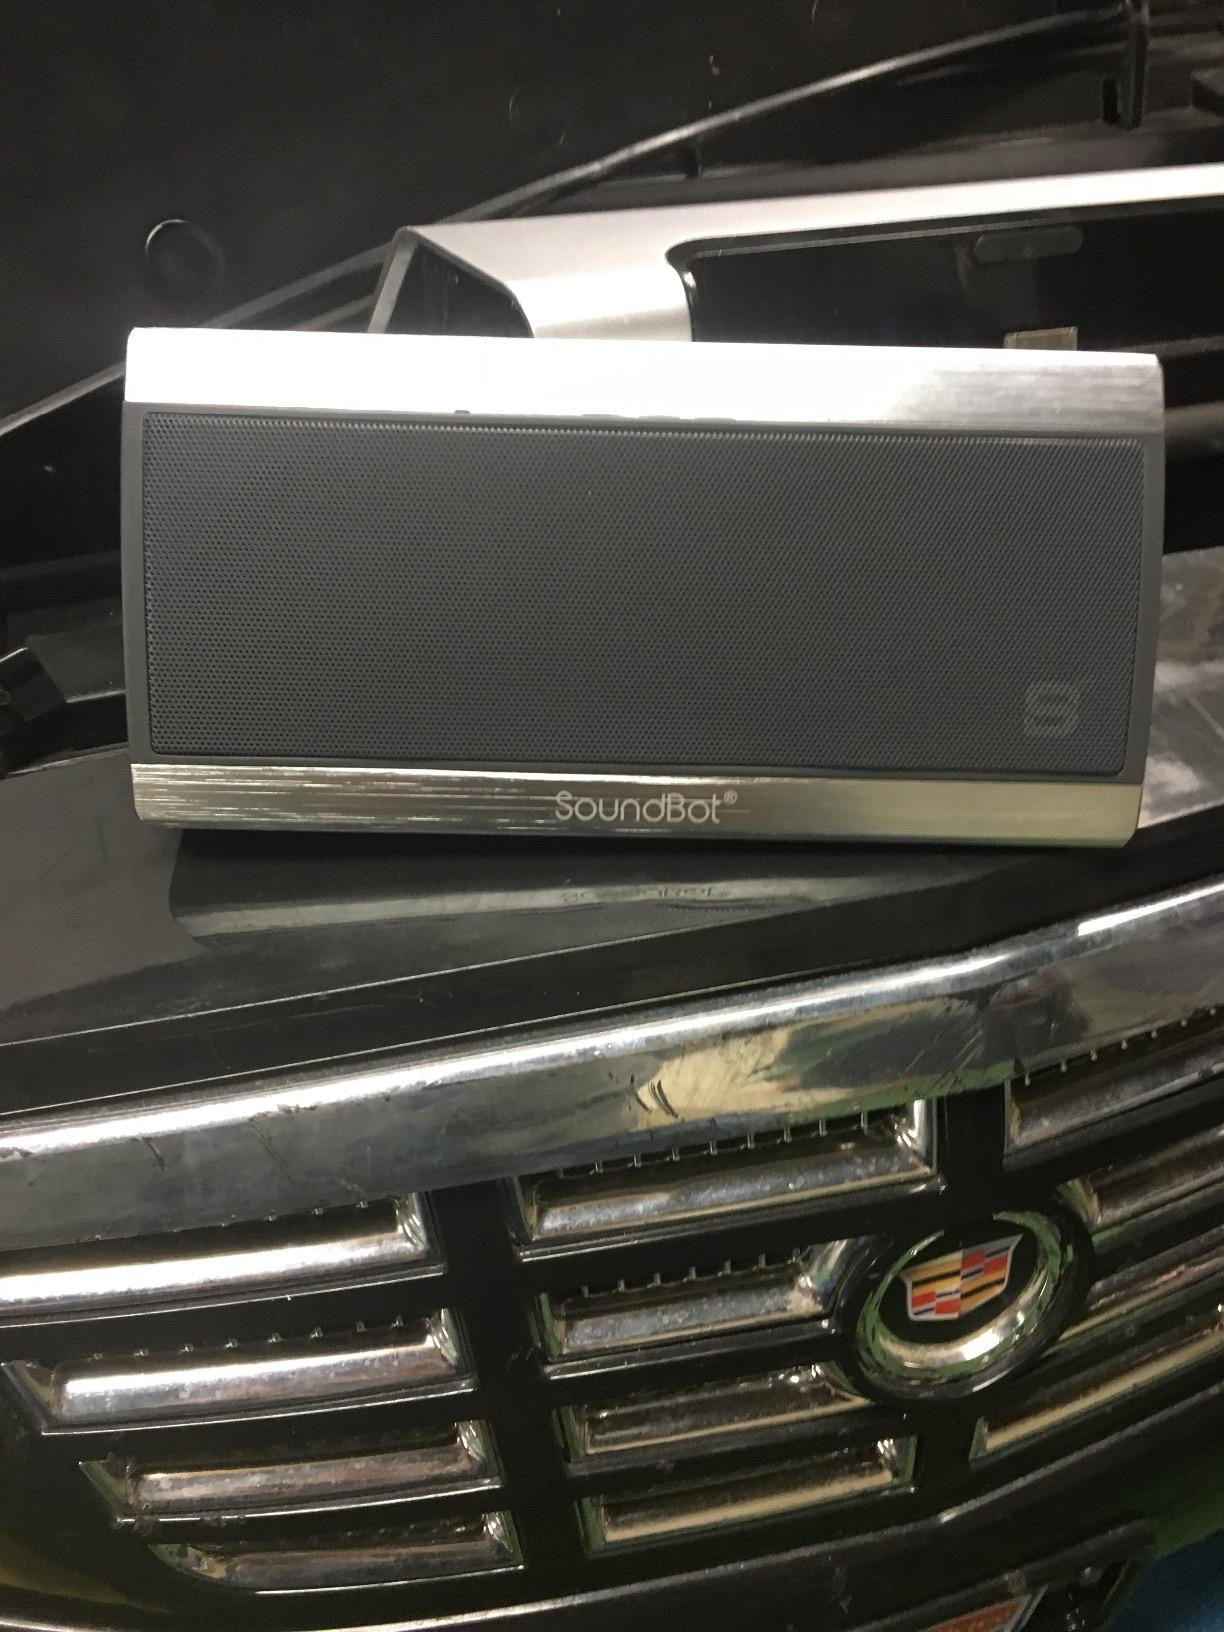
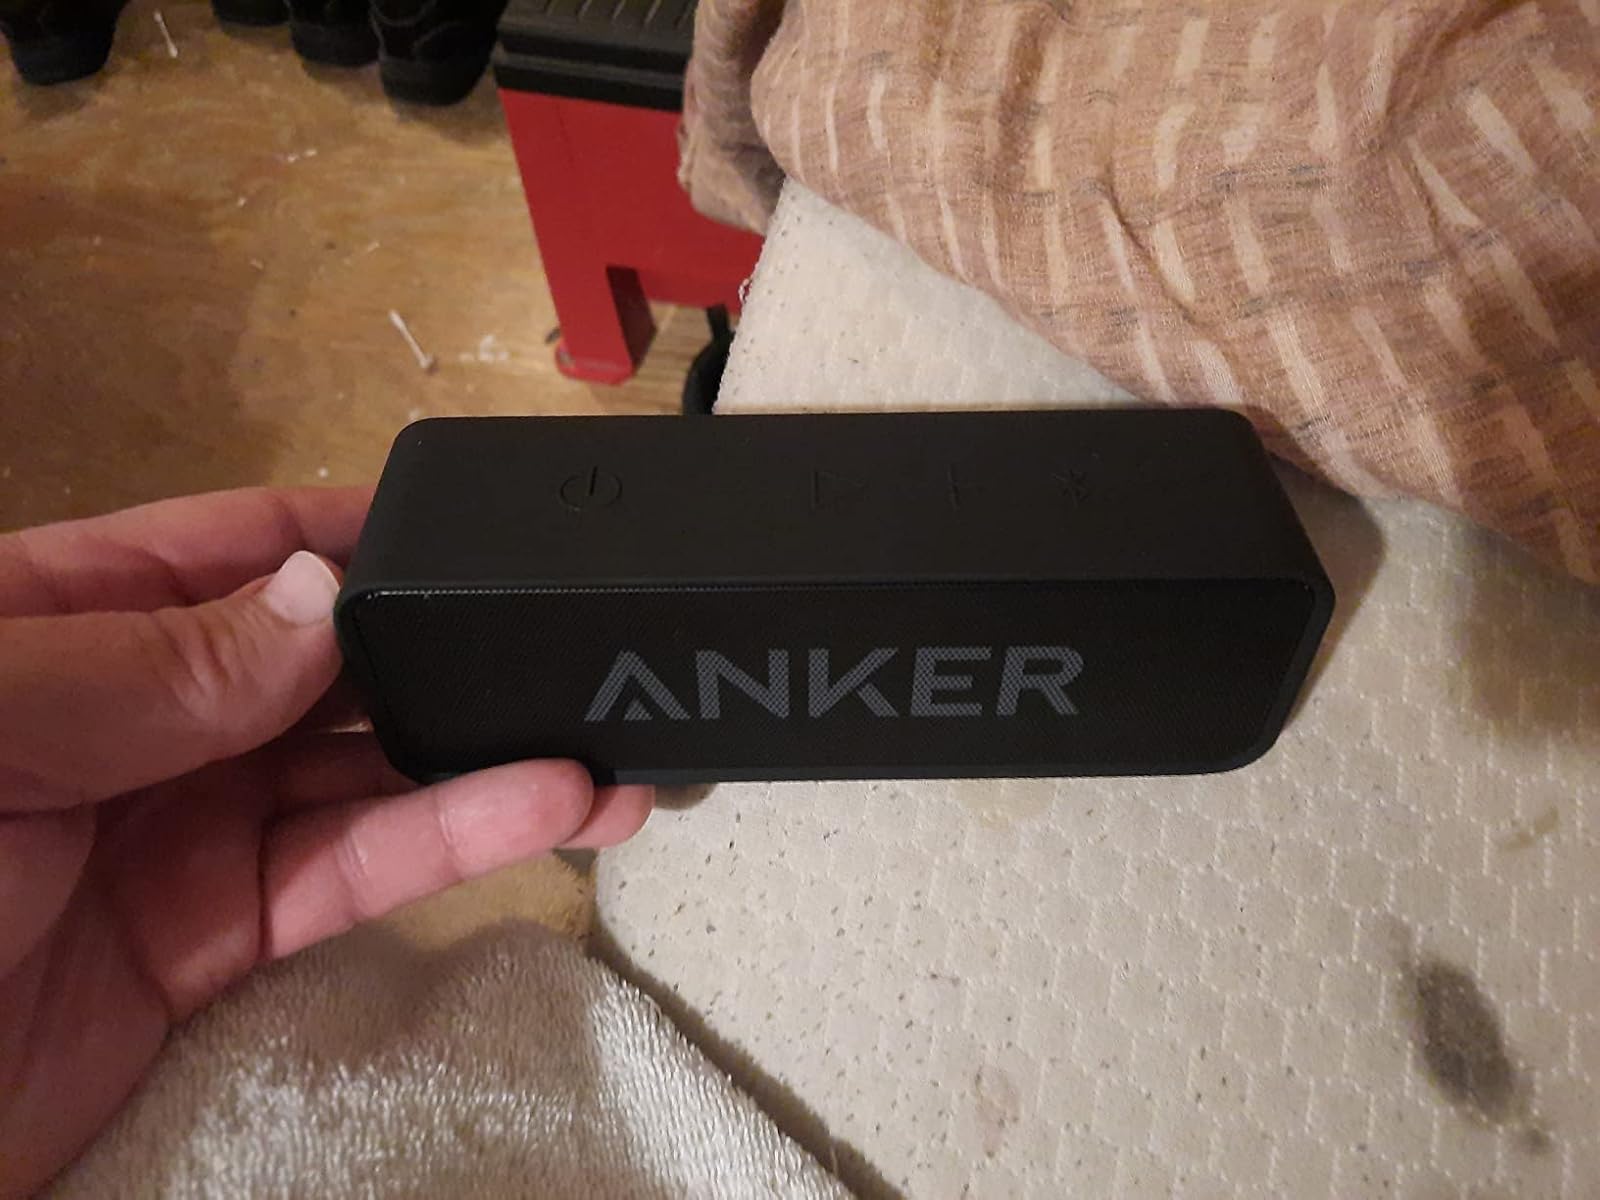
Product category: speaker
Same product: no